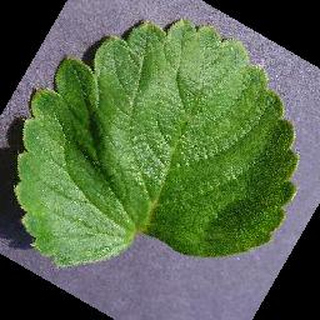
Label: healthy_strawberry